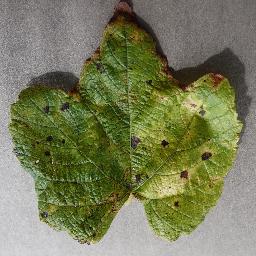
Label: Grape___Leaf_blight_(Isariopsis_Leaf_Spot)